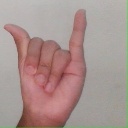
अक्षर: य